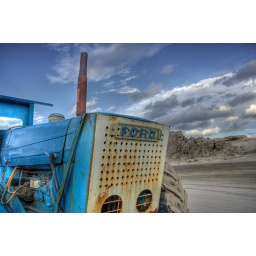
A small beach retreat on the east coast, where tractors haul the fishing boats in an out of the water. HDR